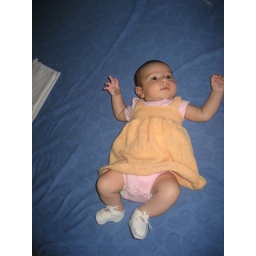
with the shoes and dress knitted by great-grandma